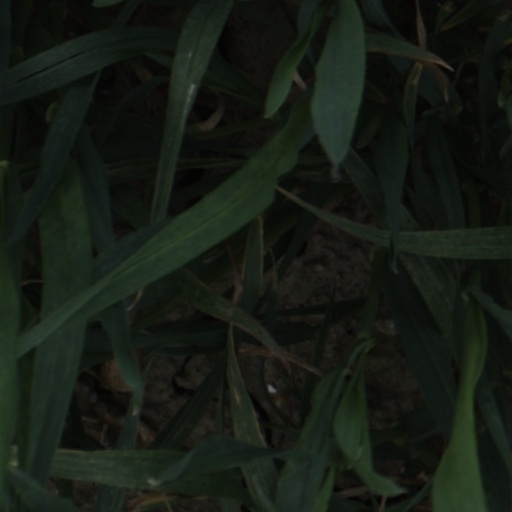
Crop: wheat